Chinese orchestra

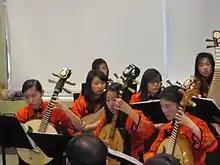
Musicians in a plucked string section in a Chinese orchestra.

The plucked strings section is unique to modern Chinese orchestra due to the large number of plucked instruments in China. This section consists of the "liuqin", "yangqin", "pipa", "zhongruan", and "daruan".